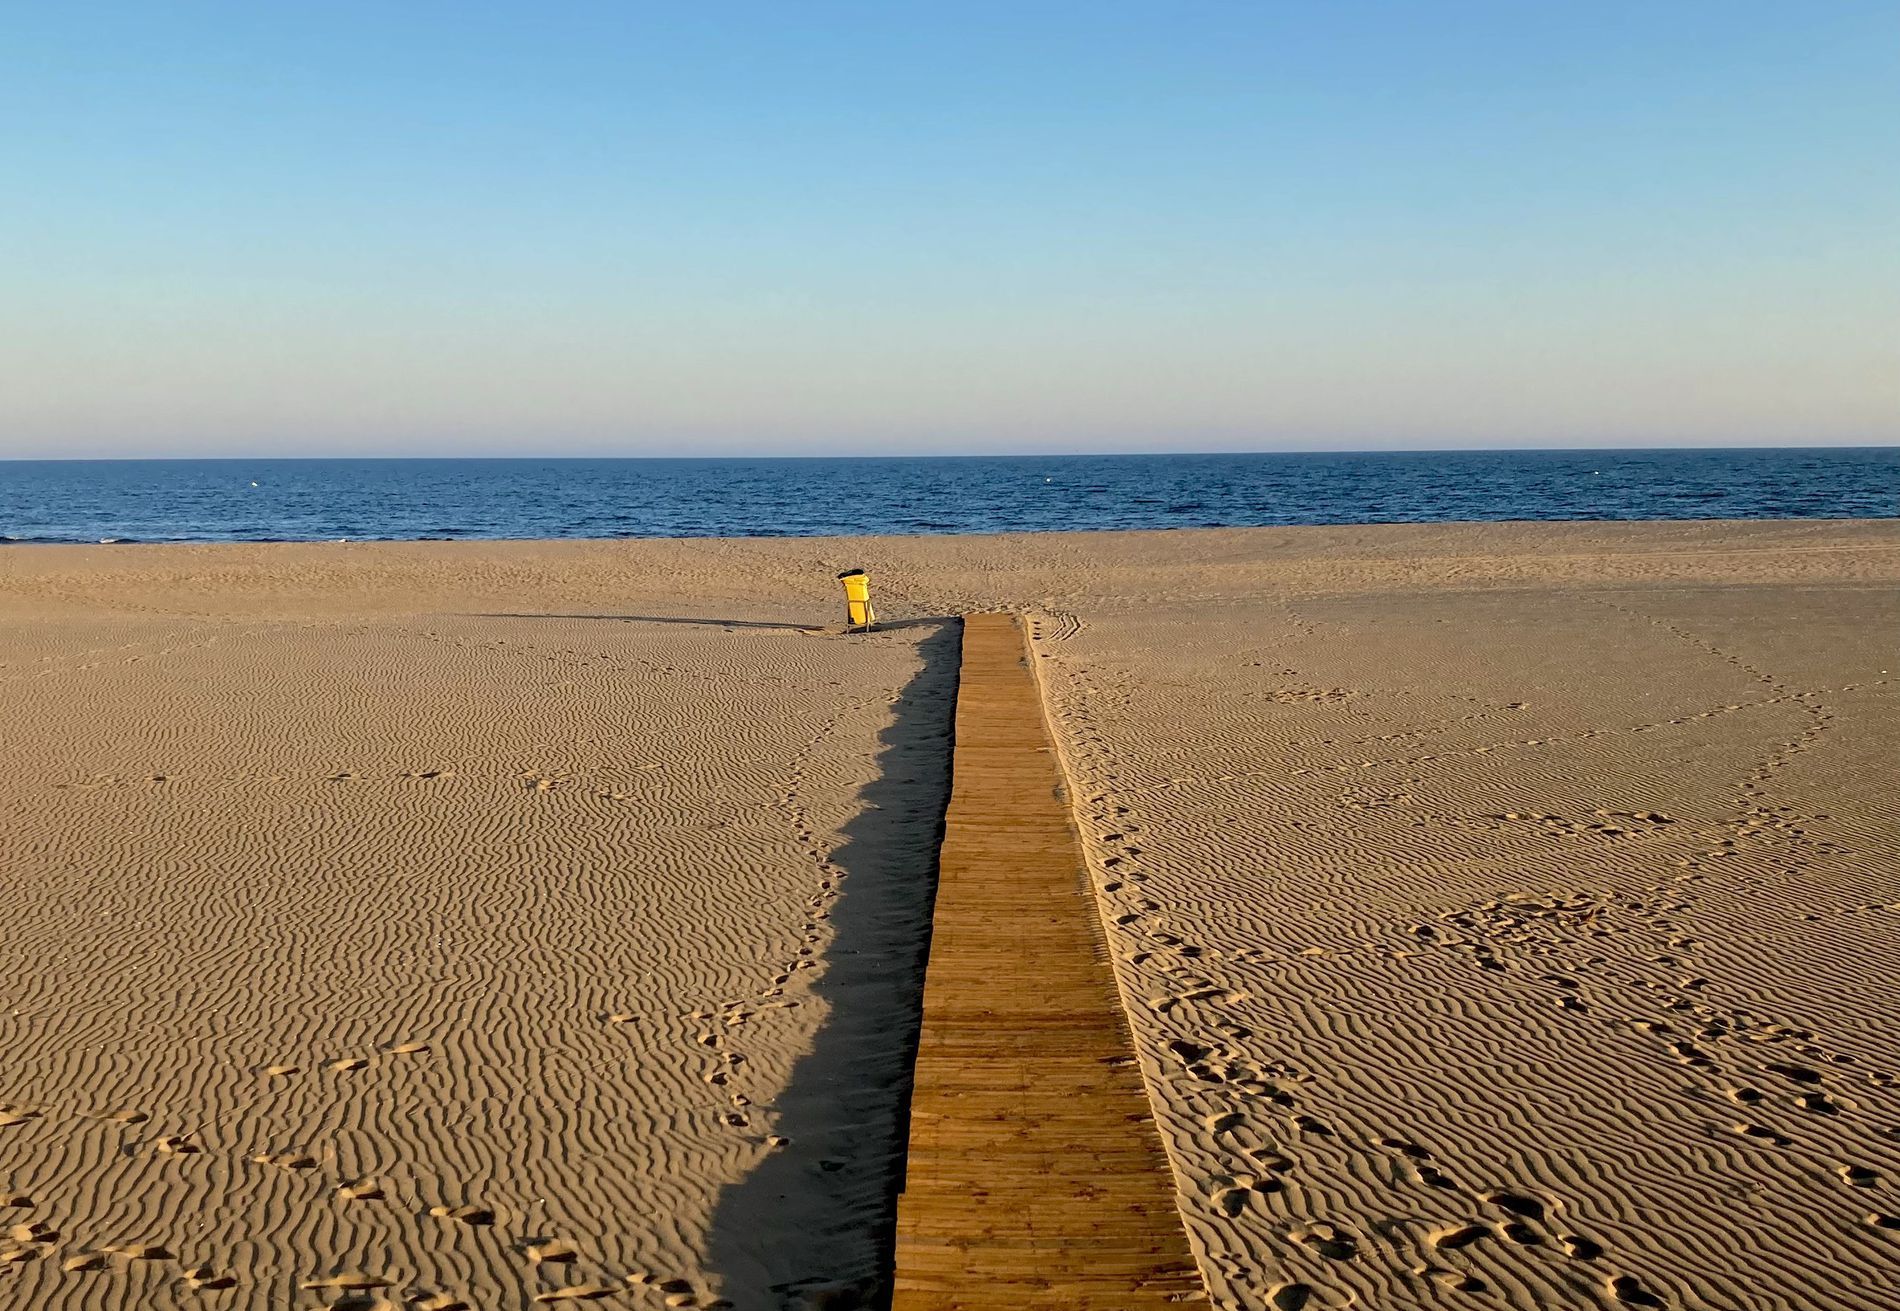
A wooden path
This image shows a sandy beach in front of the sea with a wooden road. The sky is clear. There is a basket for rubbish at the beach.
Eye level shot. This image shows a sandy beach meeting a calm blue sea under a clear sky. A wooden path extends from the foreground toward the water. The atmosphere feels bright and peaceful.
Labels: Horizon, Nature, Outdoors, Sky, Water, Waterfront, Beach, Coast, Sea, Shoreline, Scenery, Wooden road, Basket
Camera: Apple iPhone SE (2nd generation)
Lens: iPhone SE (2nd generation) back camera 3.99mm f/1.8
Aperture: F1.8
Exposure: 1/813 sec
ISO: 20
Focal length: 3.99